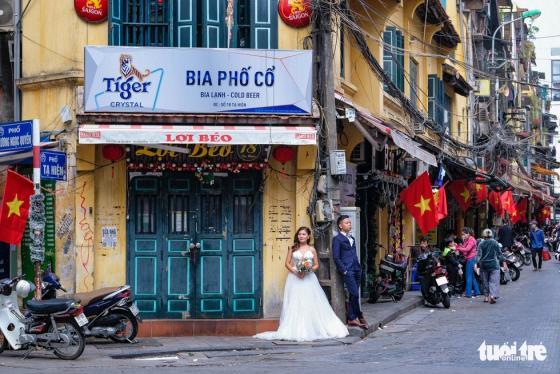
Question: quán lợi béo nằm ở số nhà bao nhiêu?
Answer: số 18